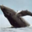
Label: whale